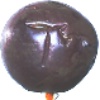
Label: passion_fruit